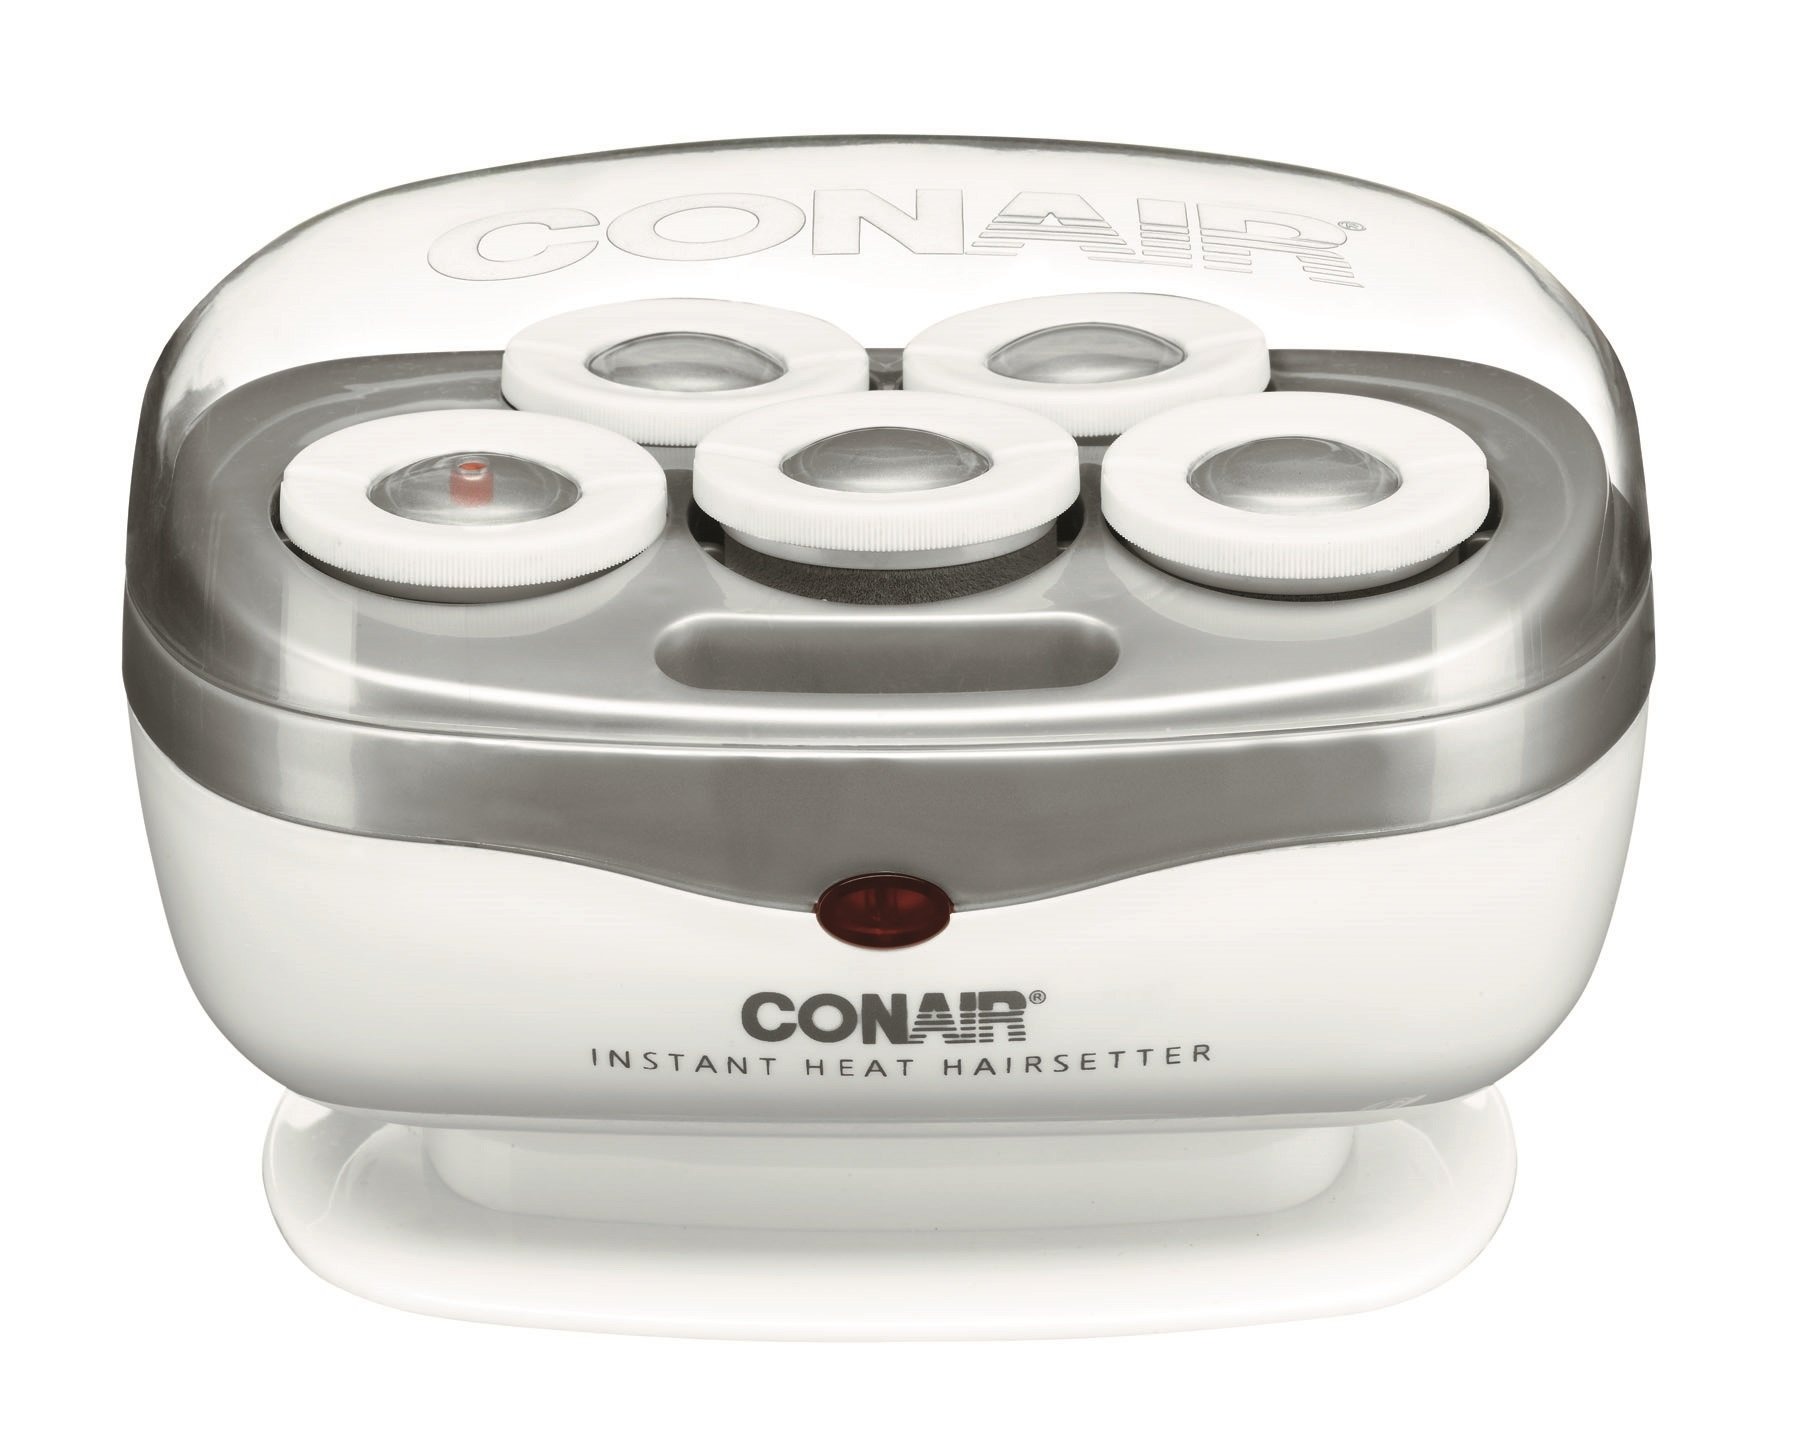
Item Name: Conair Instant Heat Volume Rollers, White
Bullet Point 1: 5 jumbo rollers and super clips for smooth curls and voluminous waves
Bullet Point 2: Flocked velvety roller surface
Bullet Point 3: More heat protection for all types of hair with 2x more flocking
Value: 1.0
Unit: Count

Price: 27.99